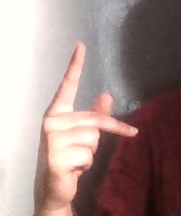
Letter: dha